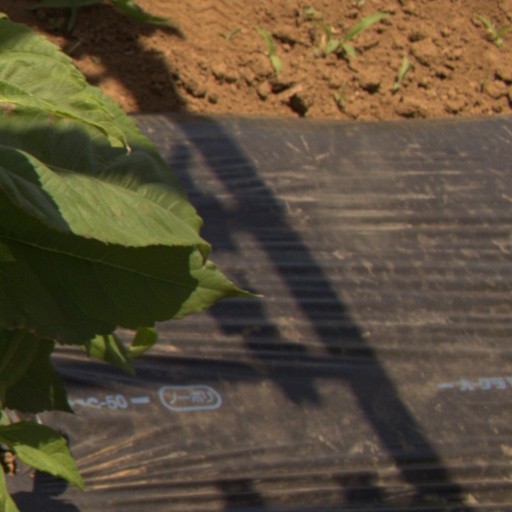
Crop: Jerusalem artichoke